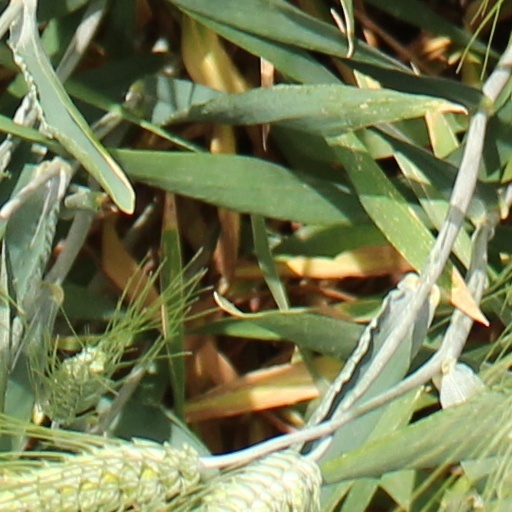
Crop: wheat